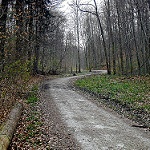
Label: forest